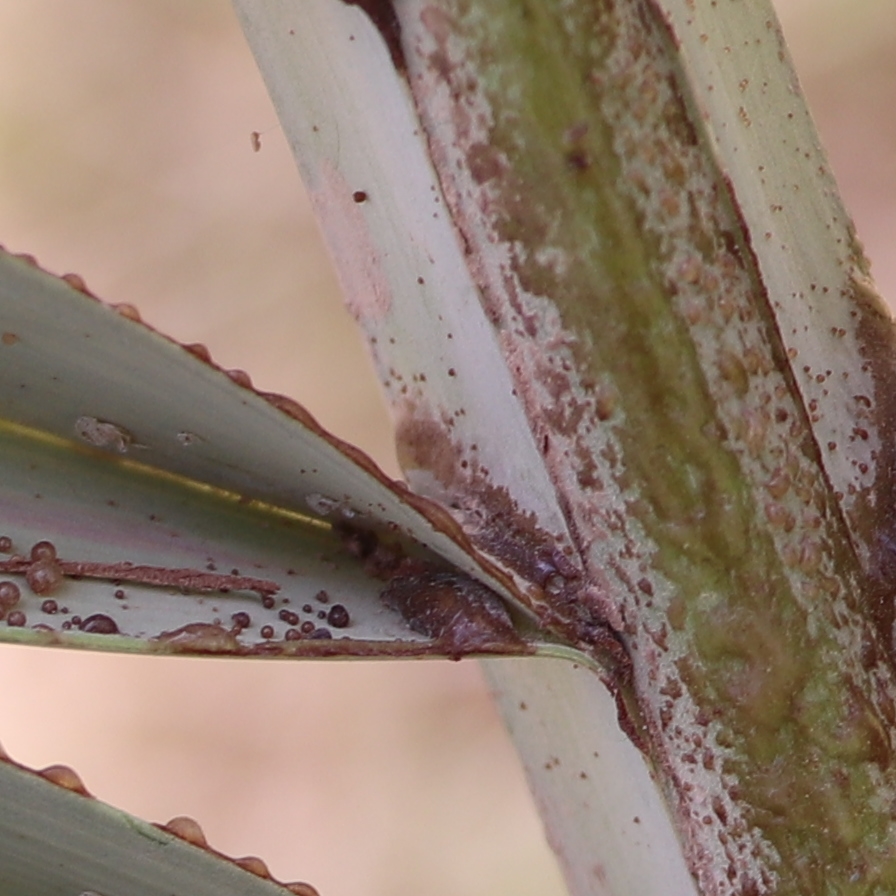
Label: Dubas